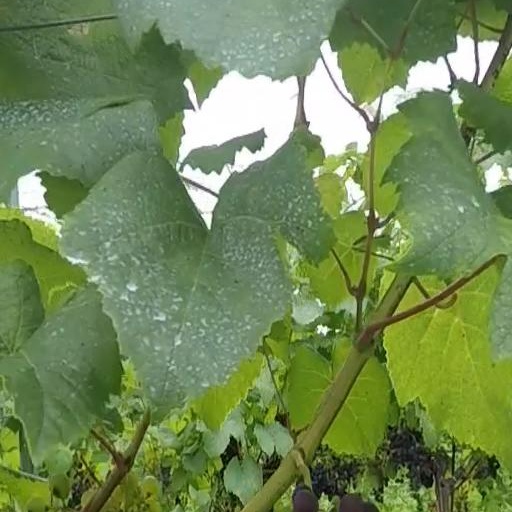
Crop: grape